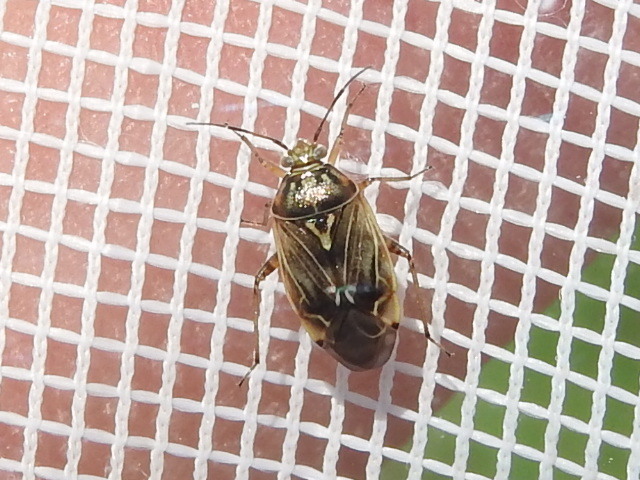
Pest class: lygus_bug